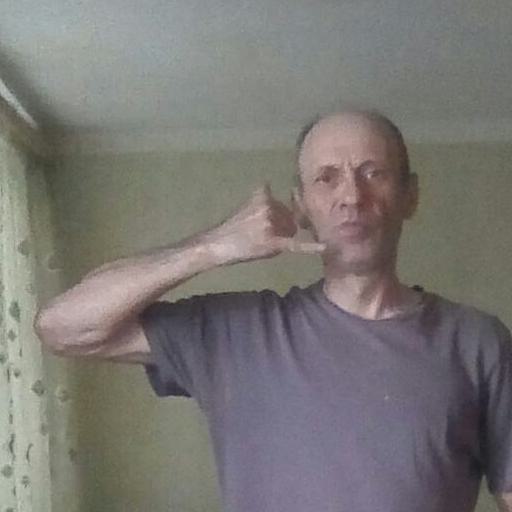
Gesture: call